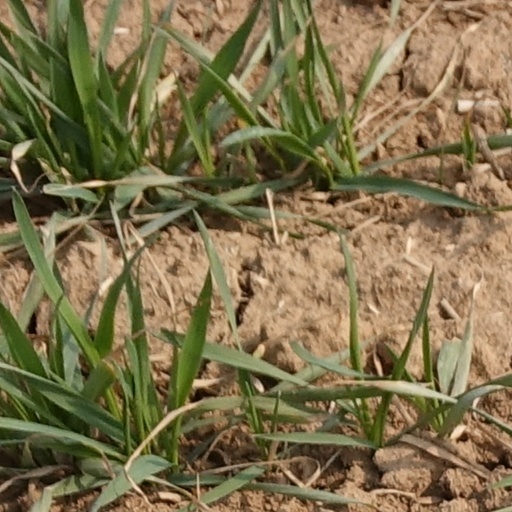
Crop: wheat